Dormition of the Theotokos Cathedral, Cluj-Napoca

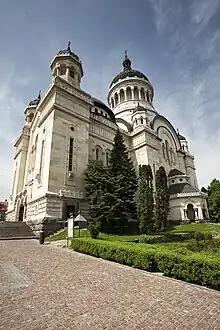

The Dormition of the Theotokos Cathedral is the most famous Romanian Orthodox church of Cluj-Napoca, Romania. Built in a Romanian Brâncovenesc style, a synthesis of Renaissance and Byzantine architecture, it lies on the Avram Iancu Square, together with the Cluj-Napoca National Theatre and the Avram Iancu Statue.